Adeo Ressi

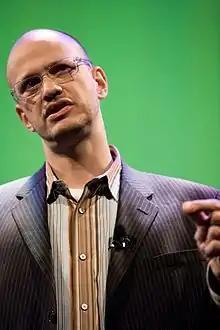
Ressi in 2008

Adeo Ressi is the founder and CEO of Decile Group and Executive Chairman of Founder Institute. Decile Group is a full-stack venture capital platform for emerging managers worldwide and helped launch nearly 50% of all VC firms in 2023 with the VC Lab accelerator. Founder Institute, a pre-seed accelerator, operates chapters in over 250 cities and supports more than 7,000 portfolio companies. Ressi’s previous startups, including Methodfive, Game Trust, and Total New York, resulted in nearly $2 billion in exits by the age of 30. He has also launched 14 venture capital funds, served on the board of the X Prize Foundation, and created TheFunded.